Romorantin - Pruniers Air Detachment

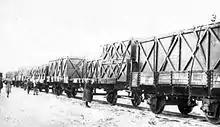
Dh-4 crates on rail cars arriving at Romorantin

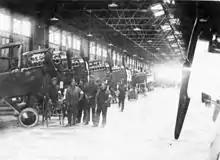
V-12 Liberty Engine installation in building 1-A

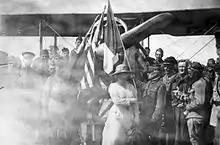
1st completed DH-4, 16 May 1918

Building 1-A was the main facility for DH-4 assembly. Aircraft manufactured in the United States were dis-assembled and crated prior to shipment to East Coast Seaports. There, the crates were loaded onto ships that sailed north to Halifax, Nova Scotia where they were assembled into convoys for the trans-Atlantic crossing. Upon their arrival in European waters, the ships were unloaded either in England or ports in France. The aircraft crates were loaded on flatbed rail cars and routed to Romorantin. This also included the Liberty L-12 aircraft engines, built by Ford, Cadillac, Lincoln, Packard, and General Motors. Upon arrival, the aircraft fuselage and wing components were re-assembled, along with the pilot cockpit instruments, seat and controls. The engines would be installed along with the propeller, fuel tank and the machine guns; bomb racks and other combat equipment.